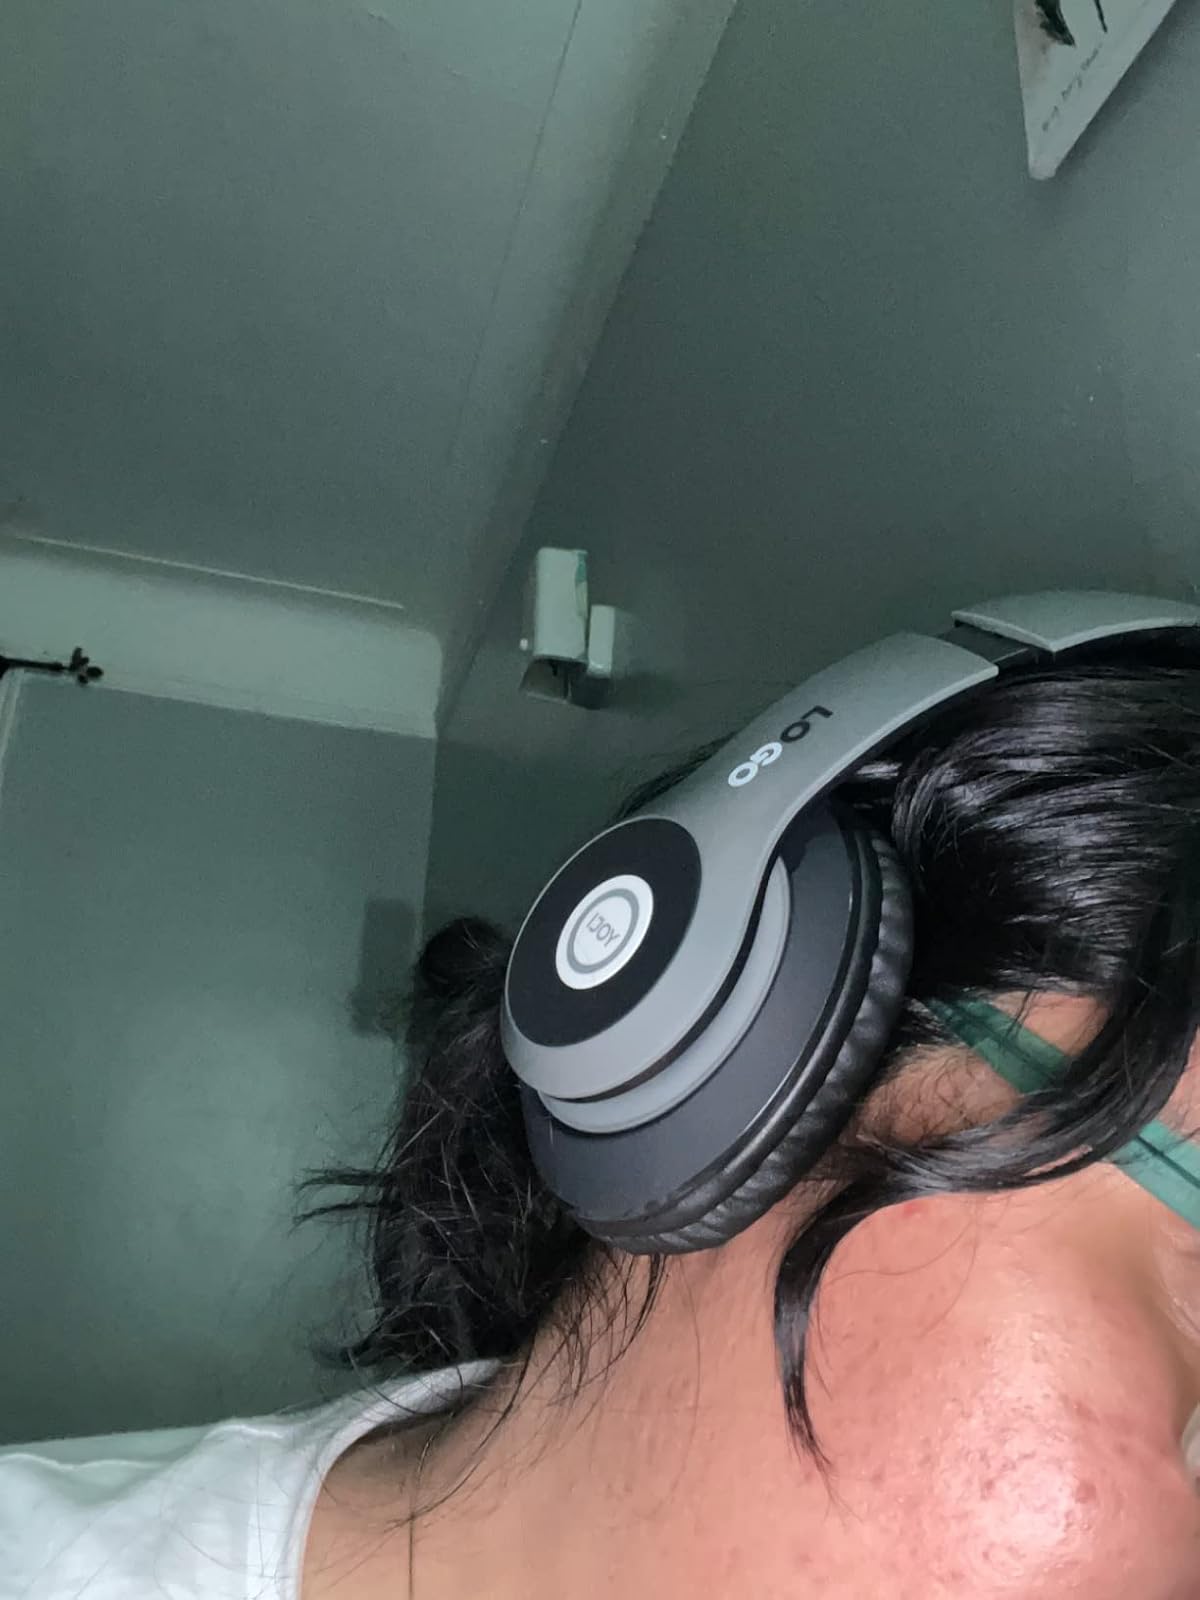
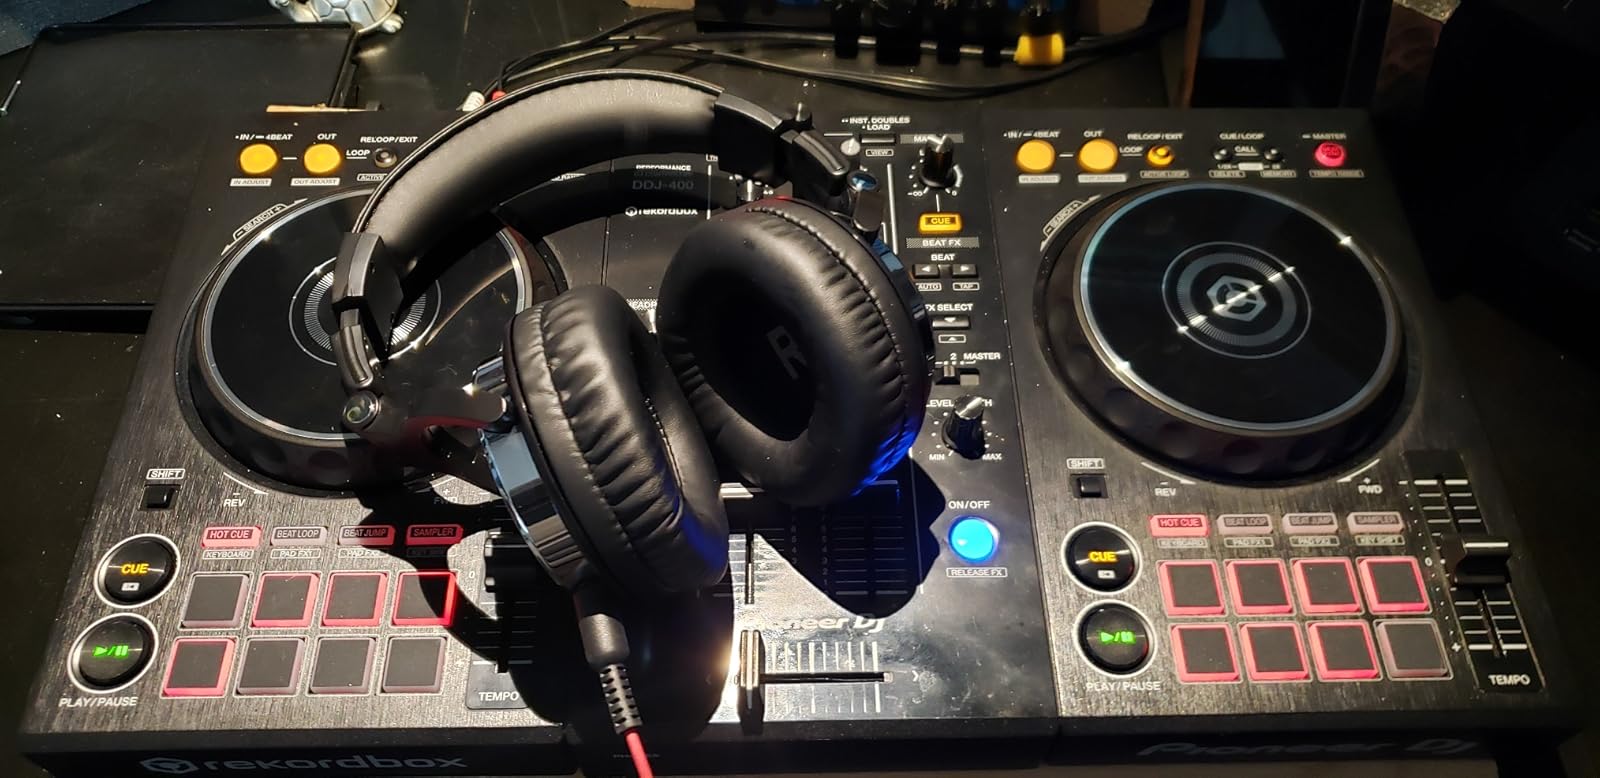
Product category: headphones
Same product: no